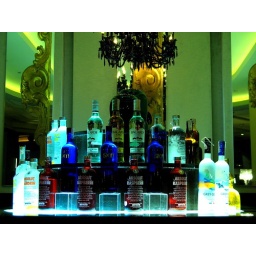
Bottles of liquor displayed under blue and green lights in a hotel bar.